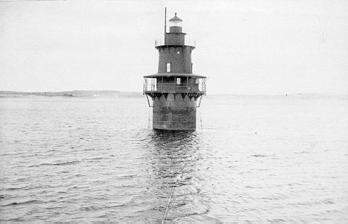
Building: Crabtree Ledge Light
Country: United States of America
Year built: 1890
Lighthouse in Maine, US Lighthouse Crabtree Ledge Light Location Frenchman Bay , Maine Coordinates 44°28′18.4″N 68°13′15.1″W / 44.471778°N 68.220861°W / 44.471778; -68.220861 Tower Constructed 1890 Shape Conical Tower on Cylindrical Foundation Markings Brown Tower, Black Foundation Fog signal BELL: every 10s Light Deactivated 1933 Focal height 37 feet (11 m) Characteristic F W with W Fl every 2 minutes Crabtree Ledge Light was a sparkplug lighthouse on Frenchman Bay , Maine. It was first established in 1890 and deactivated in 1933.  It was a brown conical tower on a black cylindrical pier located on Crabtree Ledge, about one mile off Crabtree Neck at the north end of Frenchman Bay. Crabtree is named after the American privateer Captain Agreen Crabtree , the first settler of Hancock. References